Ester Helenius

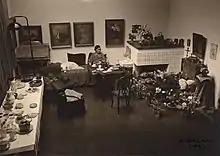
Ester Helenius photographed by Heinrich Iffland, 1935.

Ester Emmy Maria Helenius (16 May 1875 – 12 October 1955) was a Finnish artist known for the vibrant use of color in her paintings. This vibrancy was so notable that art historian Tutta Palin described her as a "worshipper of ecstasy." While mainly a painter, Helenius was also trained in printmaking.